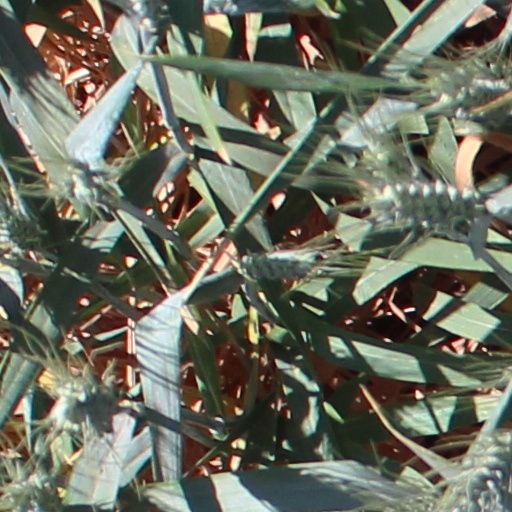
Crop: wheat